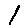
Label: 1